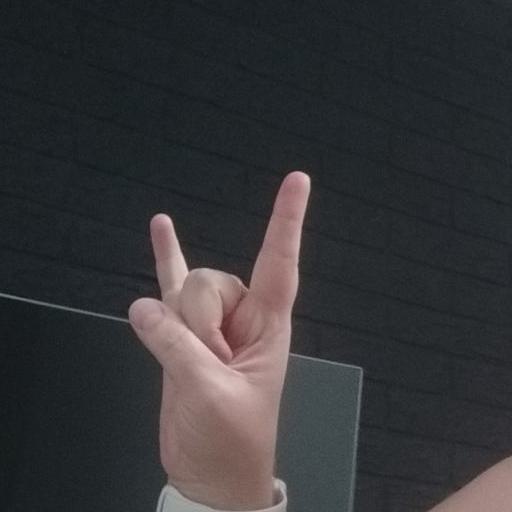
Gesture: rock